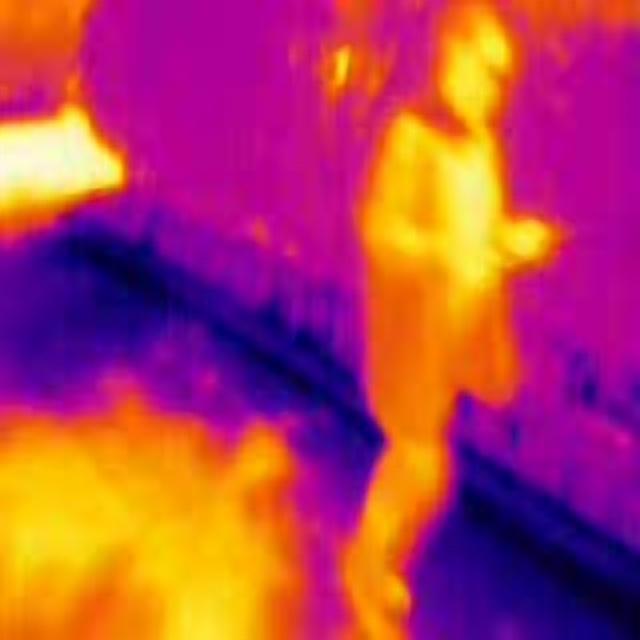
Detected objects:
label: person